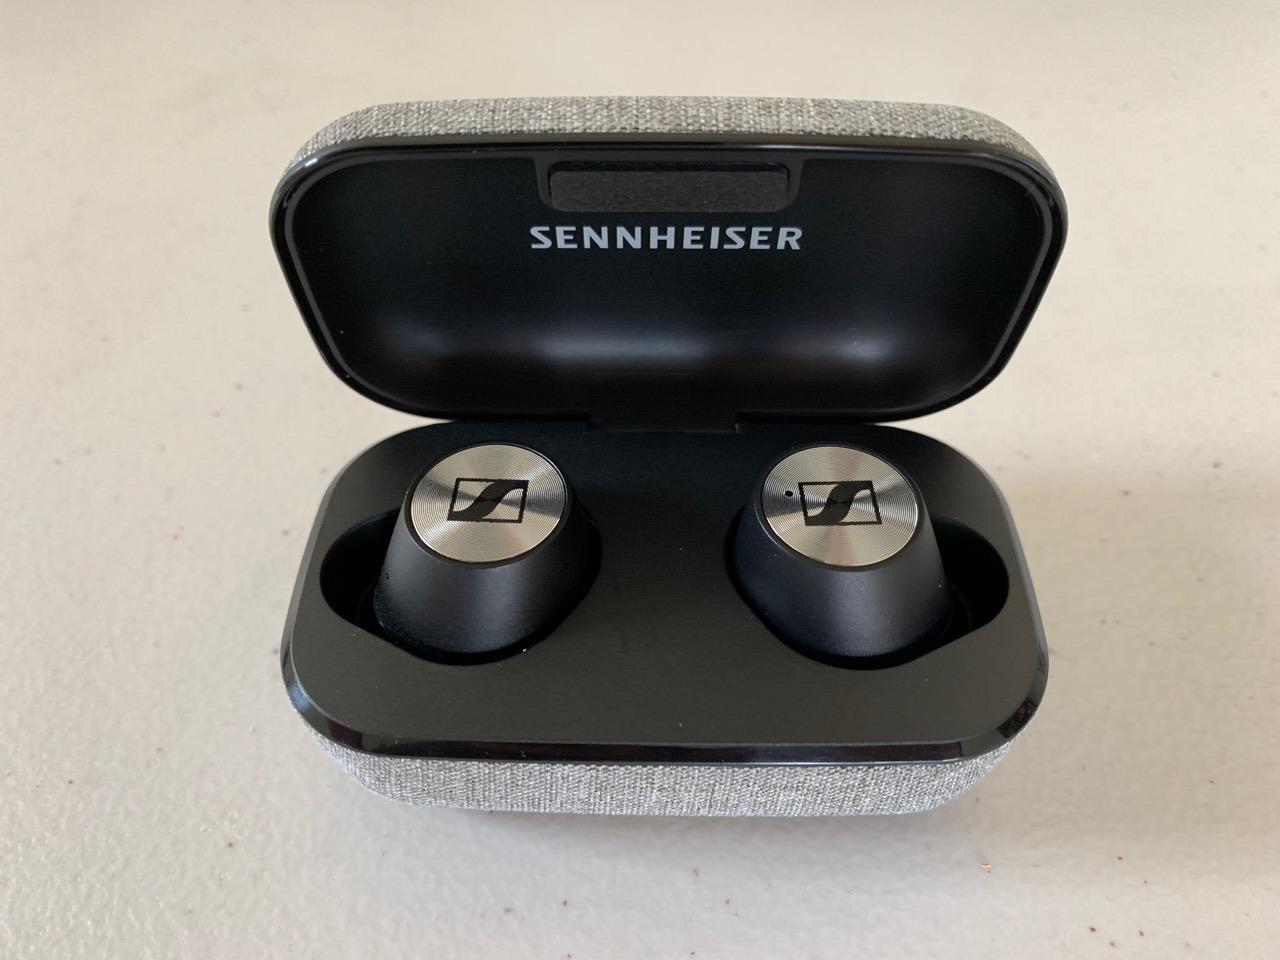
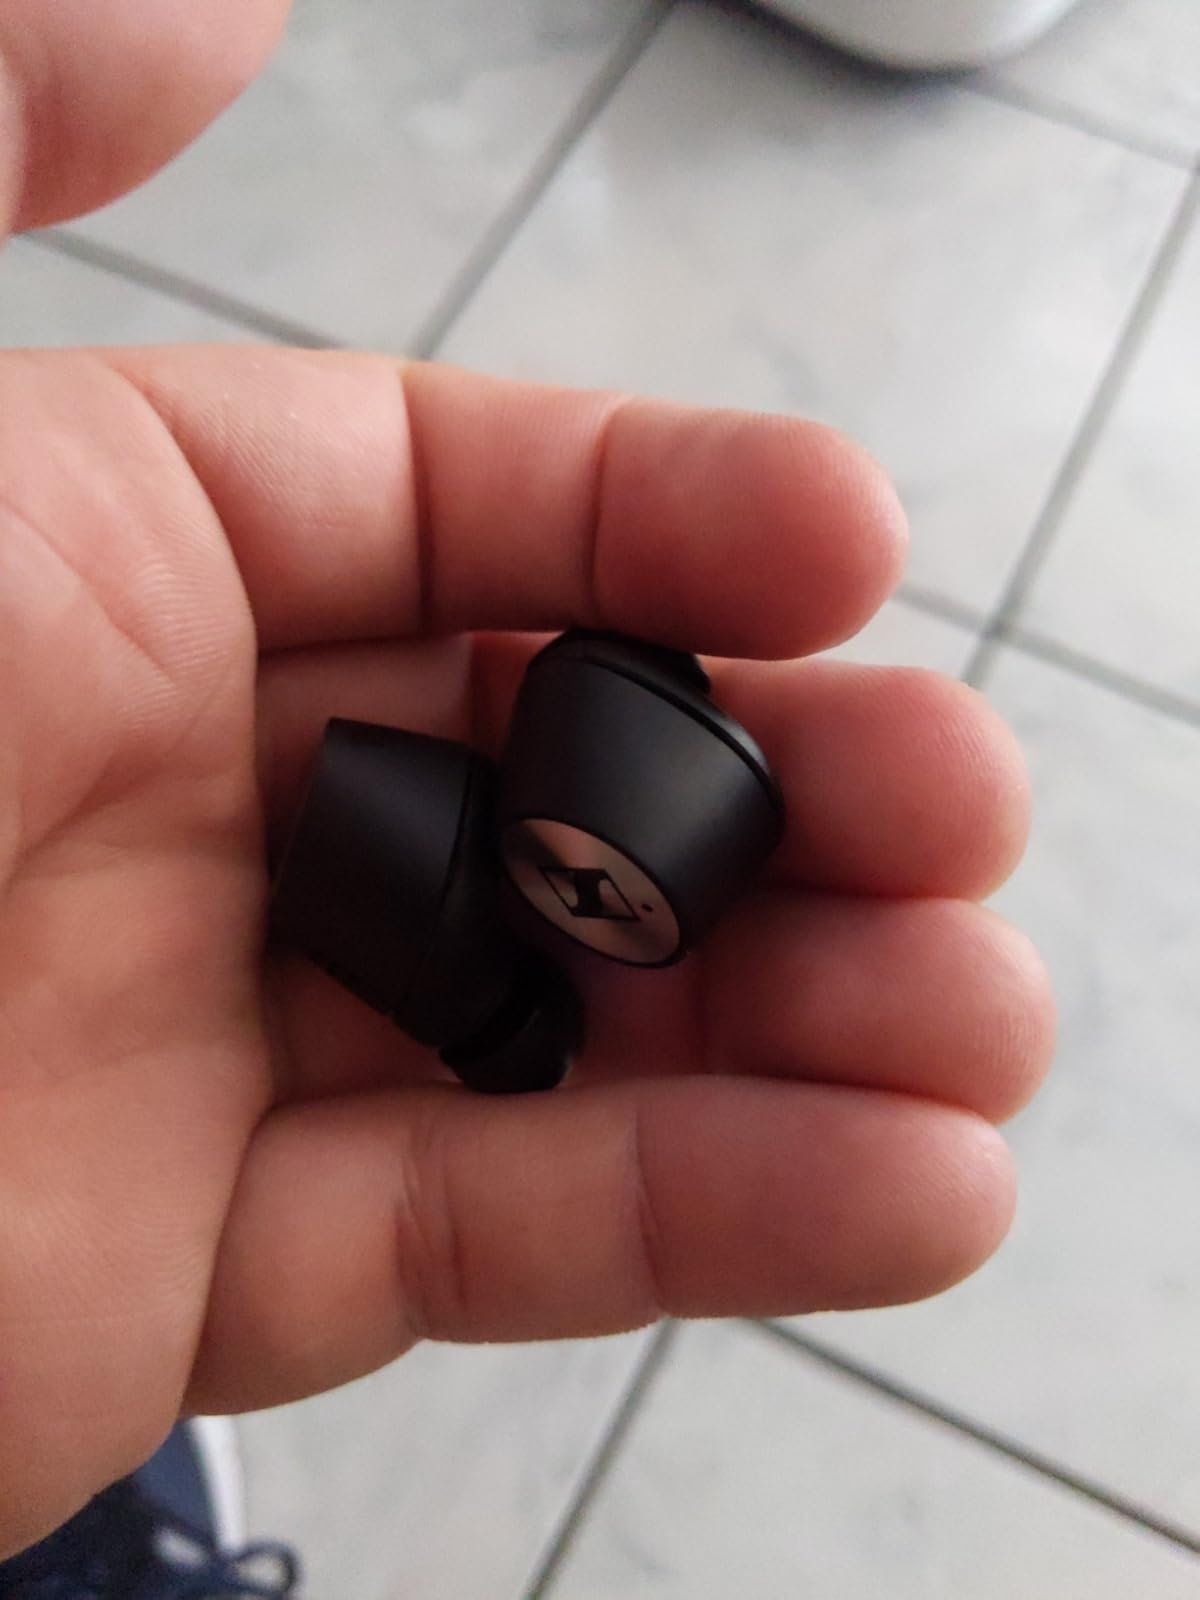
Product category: earbuds
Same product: no